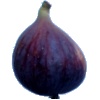
Label: fig